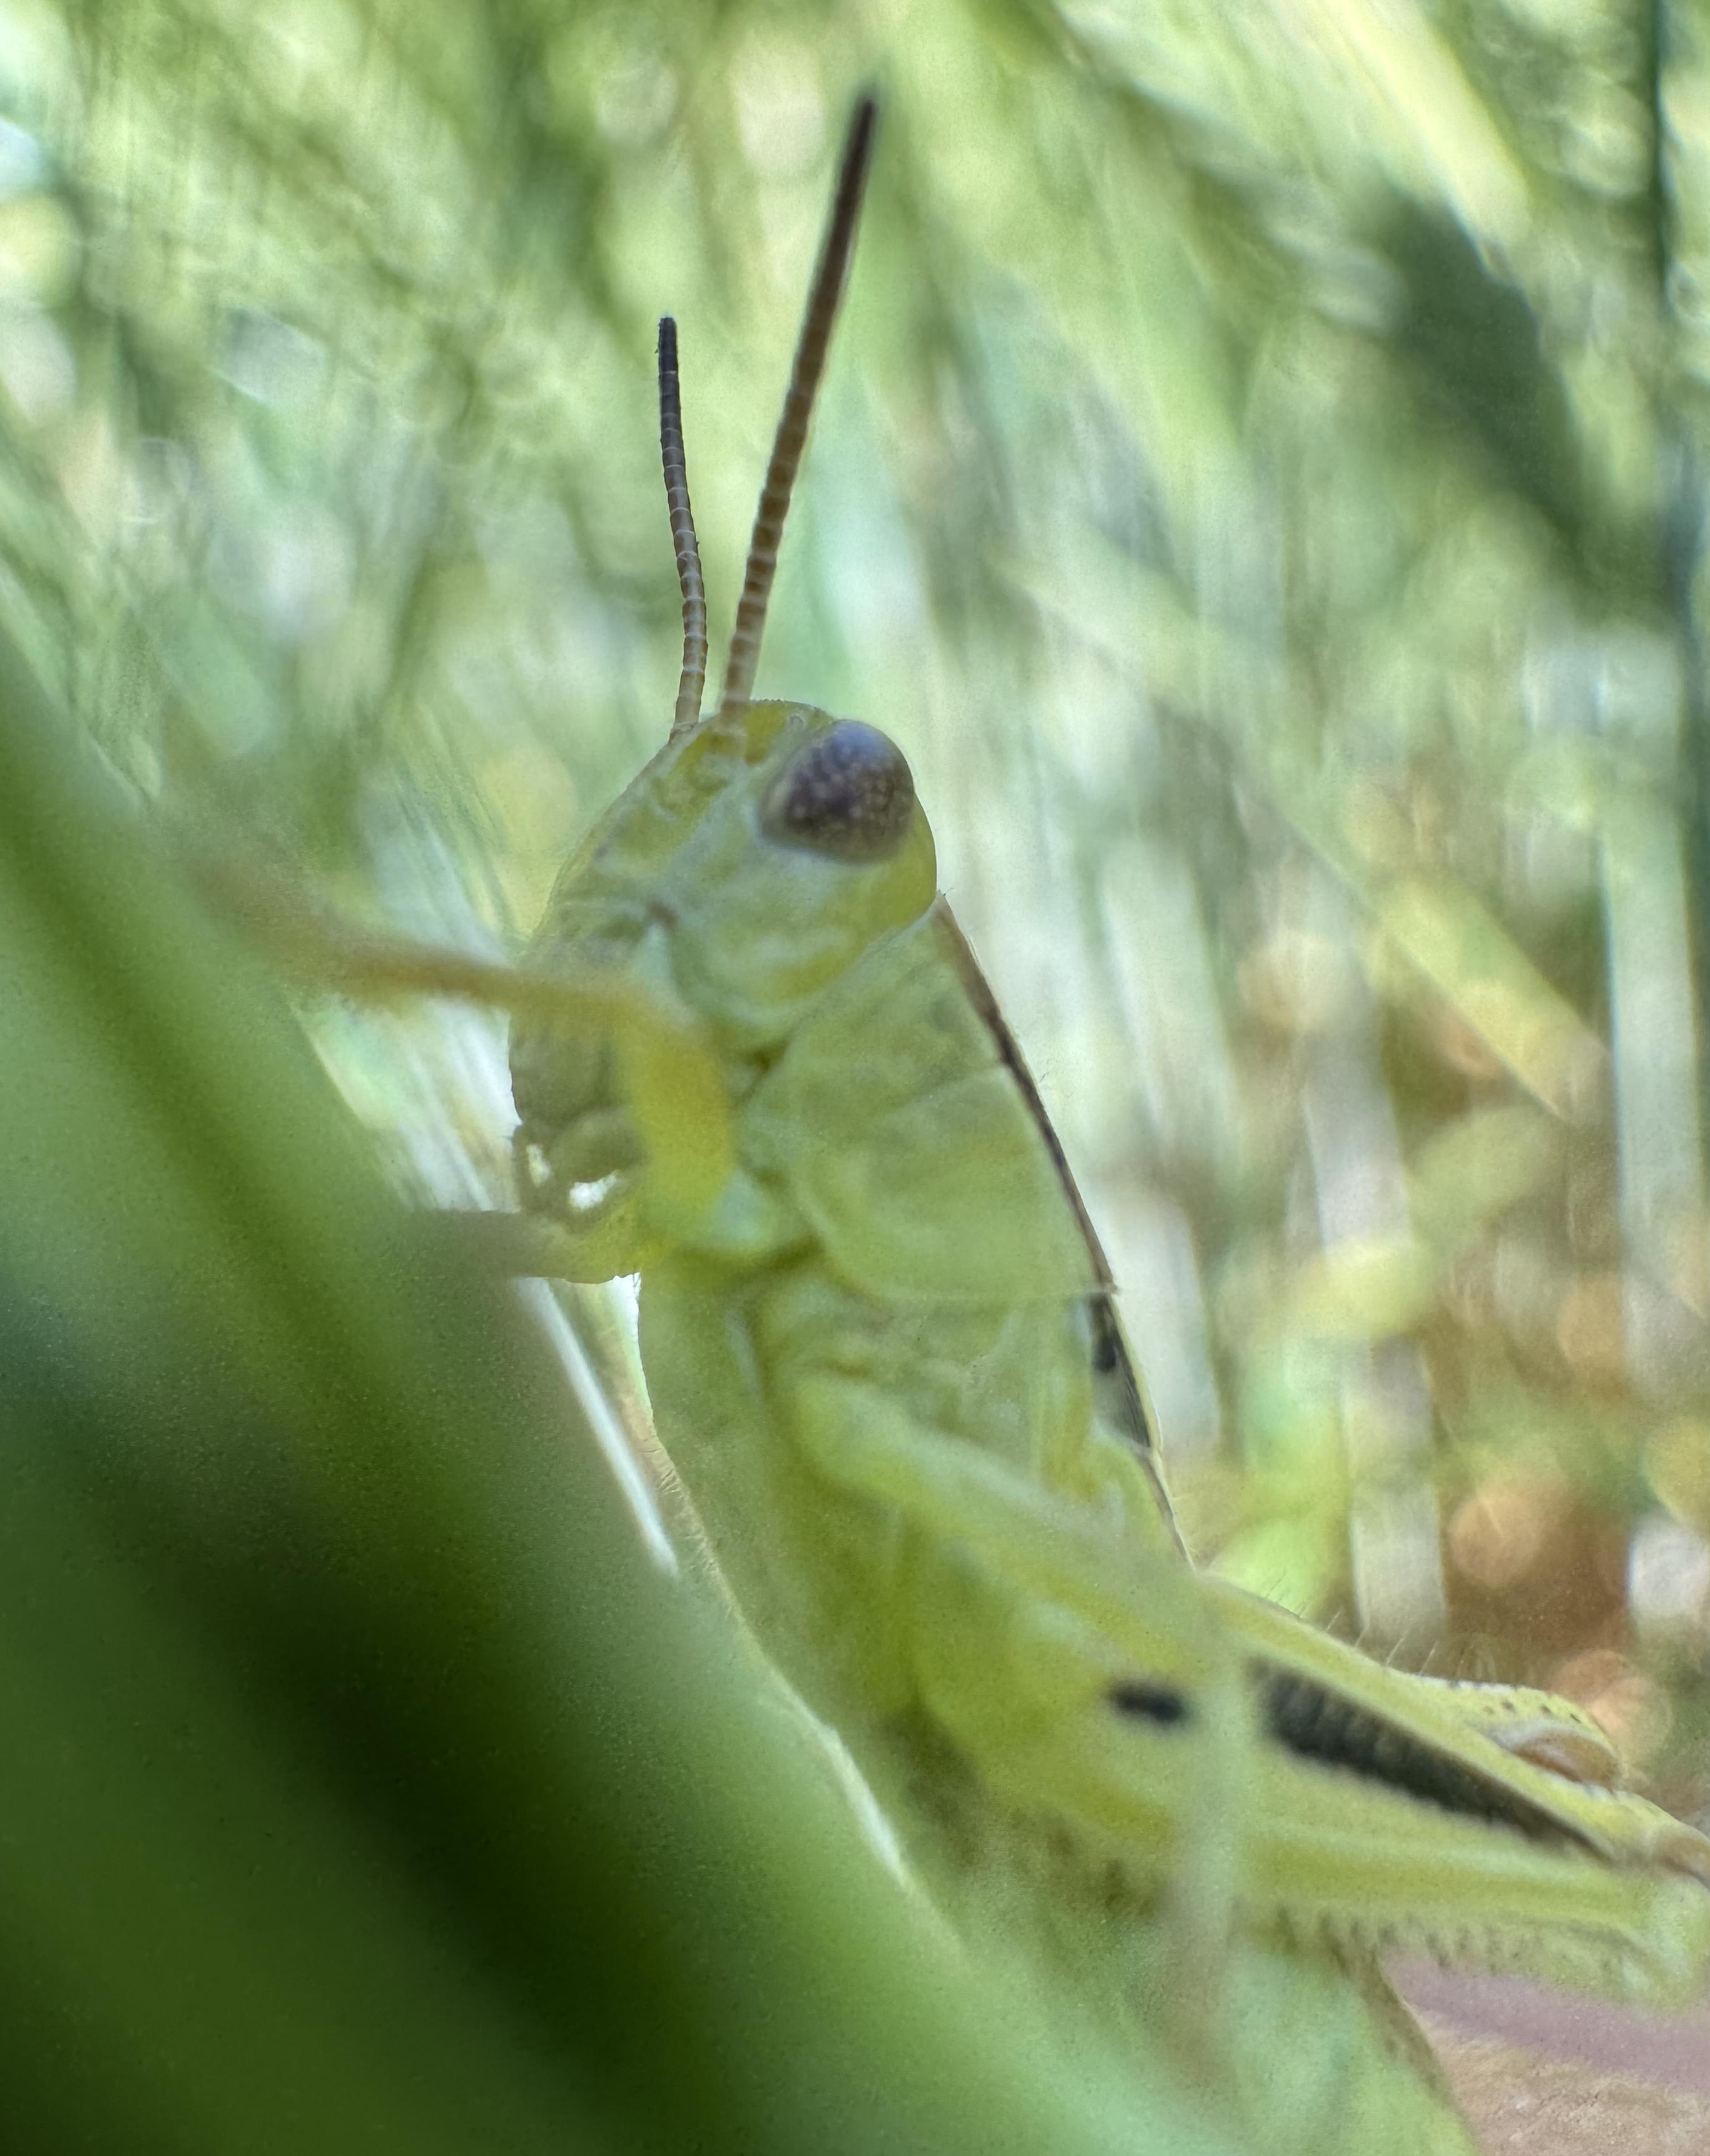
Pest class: occasional_pest